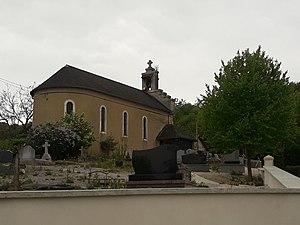
Eglise Saint Jean-Baptiste de Gayon.
Gayon est une commune française, située dans le département des Pyrénées-Atlantiques en région Nouvelle-Aquitaine.